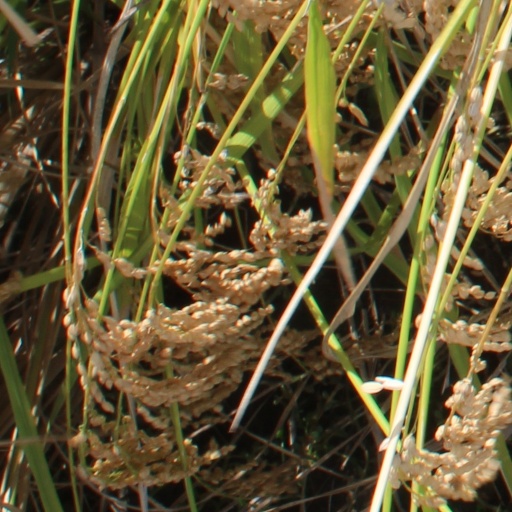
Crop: rice